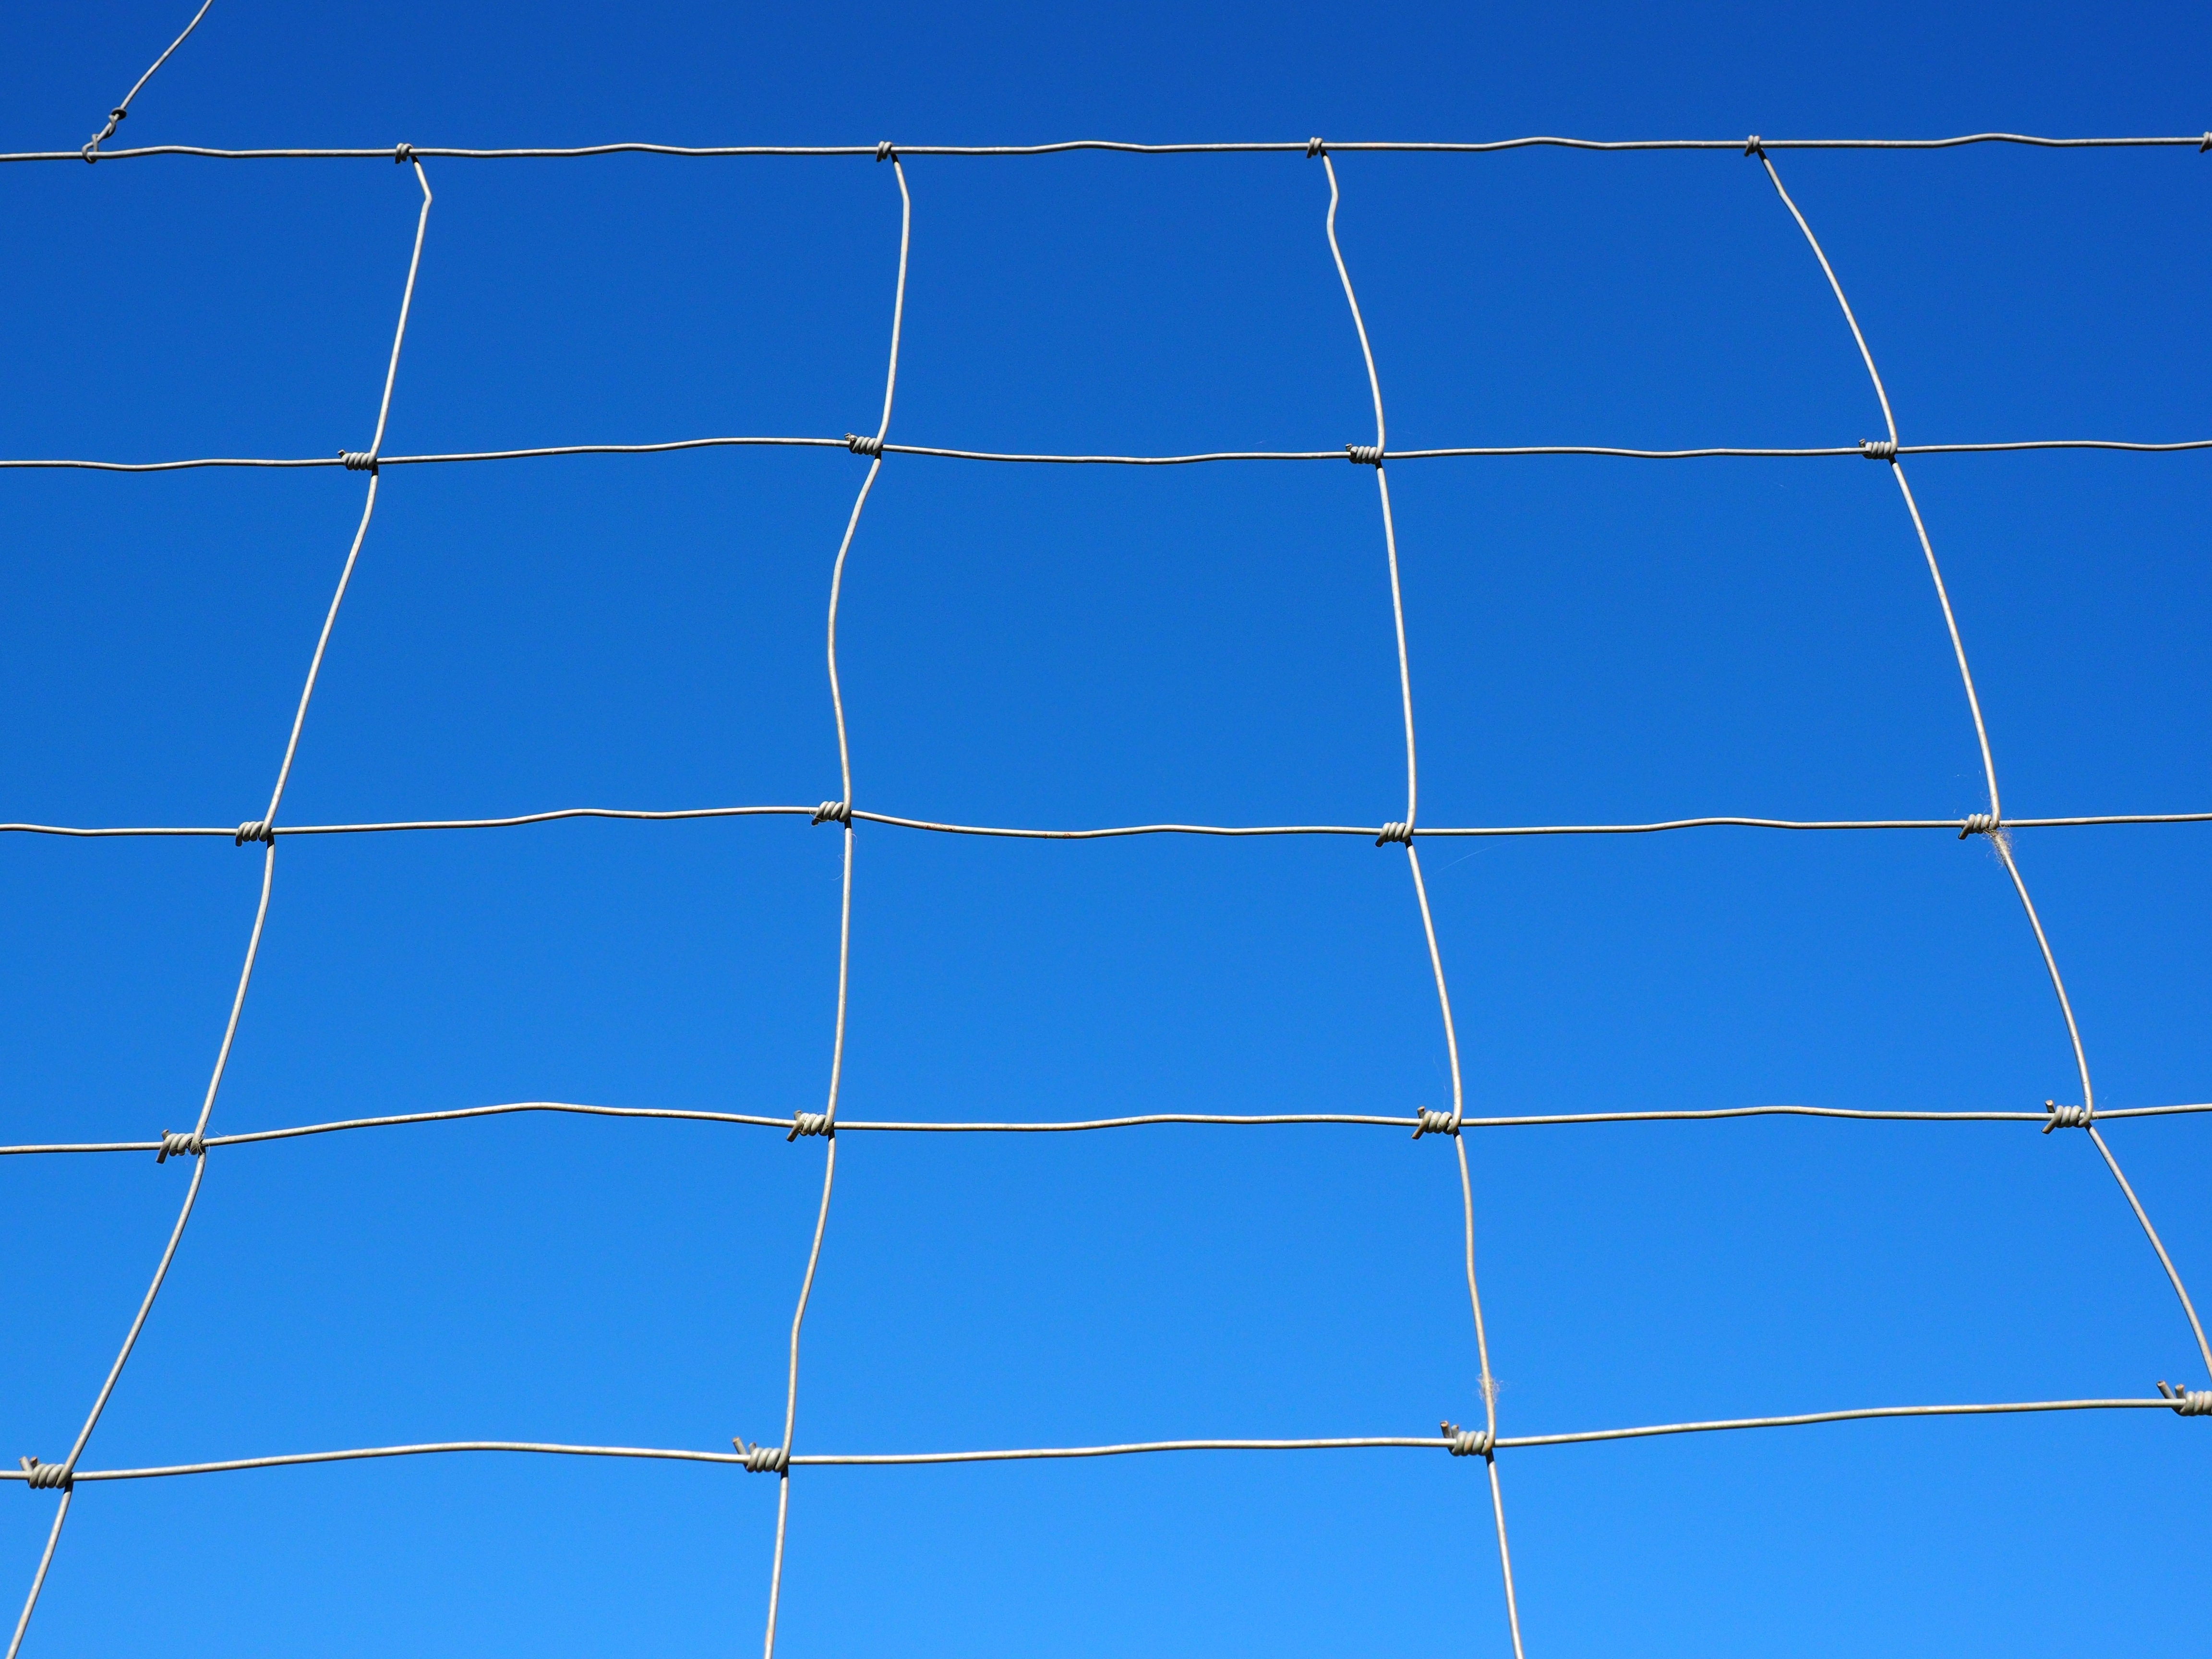
fence, technology, wire, line, metal, electricity, security, solar panel, net, mesh, barrier, fenced, limit, defense, pasture fence, demarcation, daylighting, wildzaun, cattle fence, wildlife fence, wire meshes, node netting, forestry braid, knotted mesh, wildgatter, sheep fence, sheep netting, highway fence, dog fence, outdoor structure